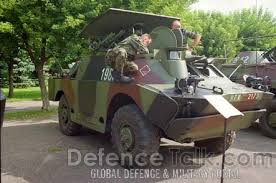
Label: BRDM